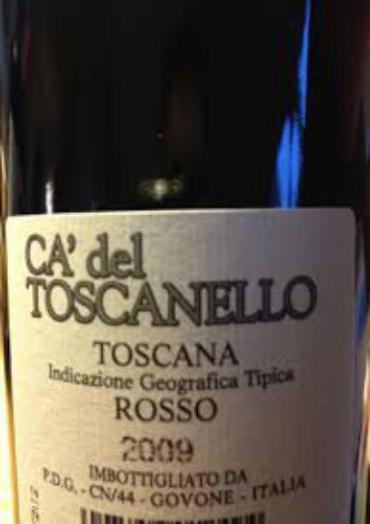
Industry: Necessities